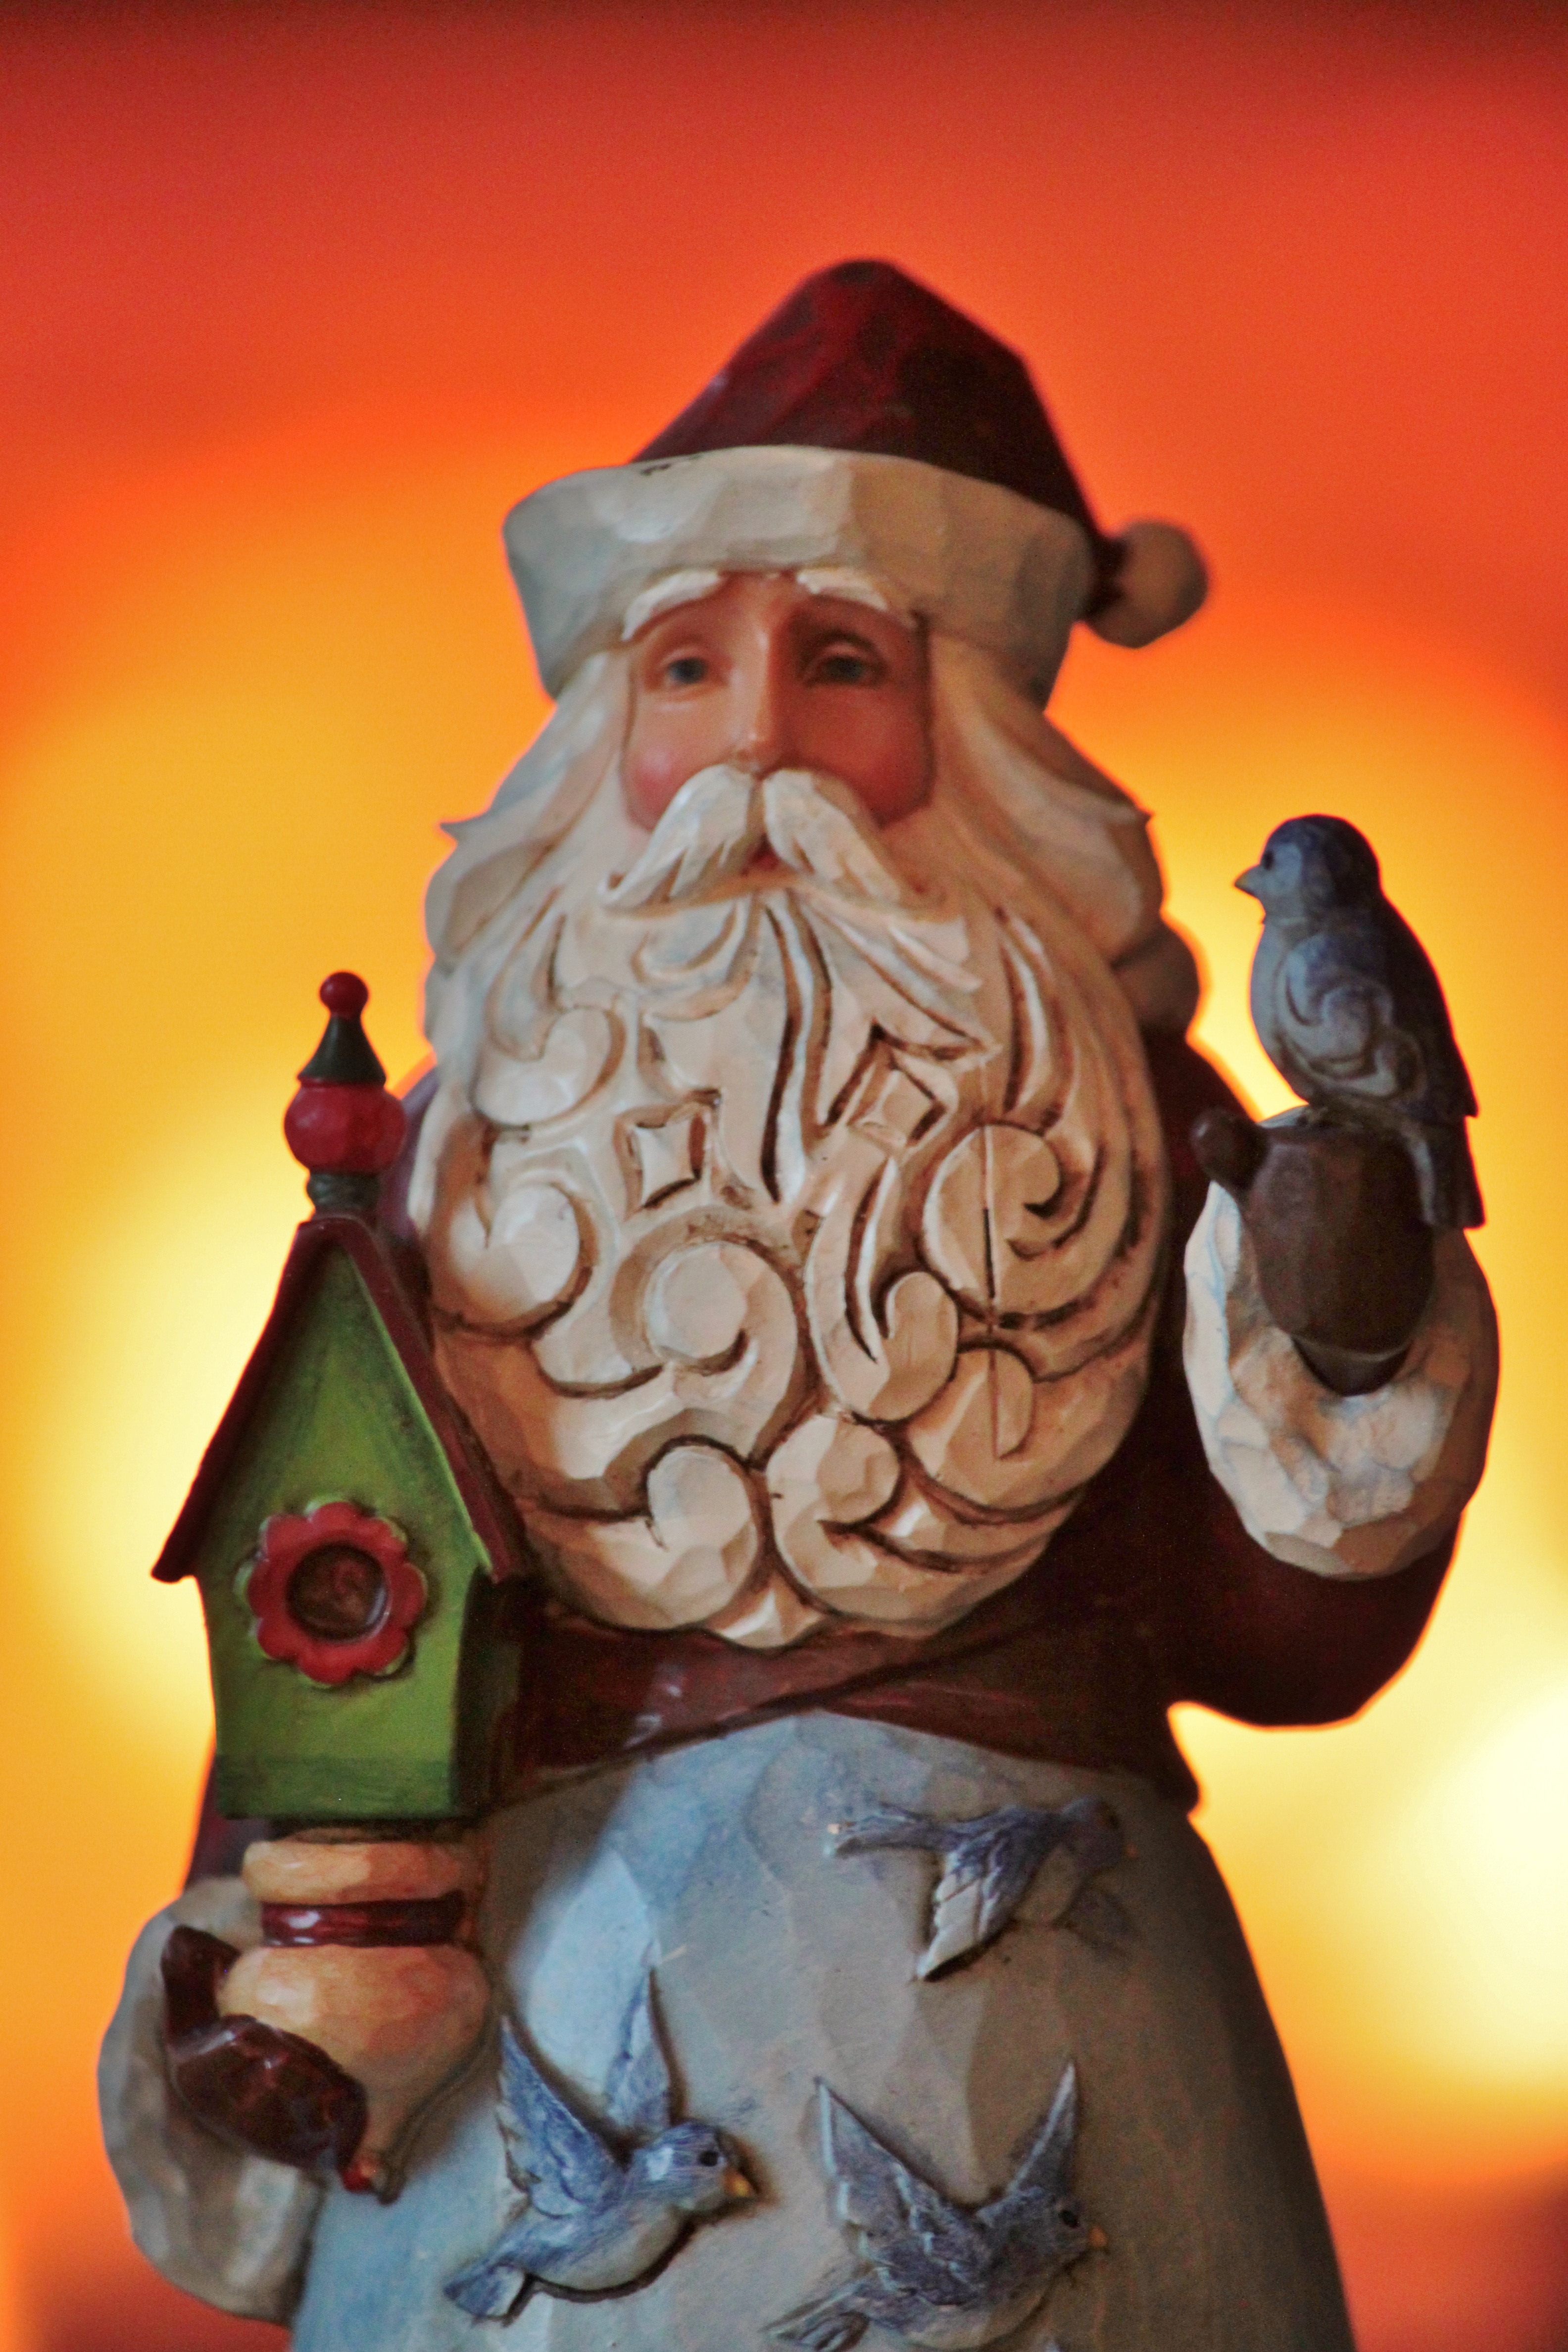
bird, monument, statue, decoration, christmas, fabric, advent, christmas decoration, sculpture, art, bart, figure, illustration, temple, carving, december, santa claus, holzfigur, aviary, garden gnome